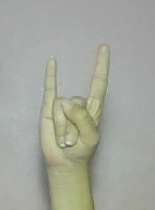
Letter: la